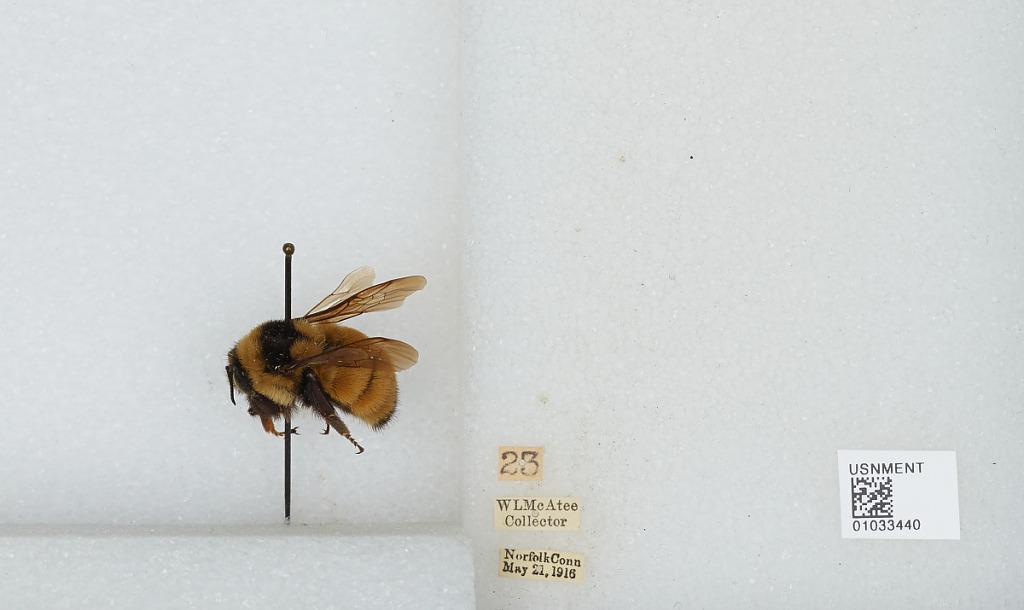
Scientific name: Bombus (Pyrobombus) ternarius Say
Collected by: W. McAtee
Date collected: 1916-5-21
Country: United States
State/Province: Connecticut
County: Litchfield
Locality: Norfolk
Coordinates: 41.994, -73.2021